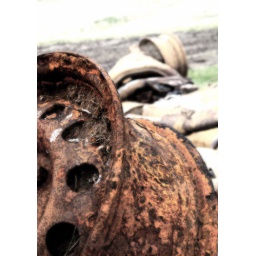
rusty car near rishworth and denshaw